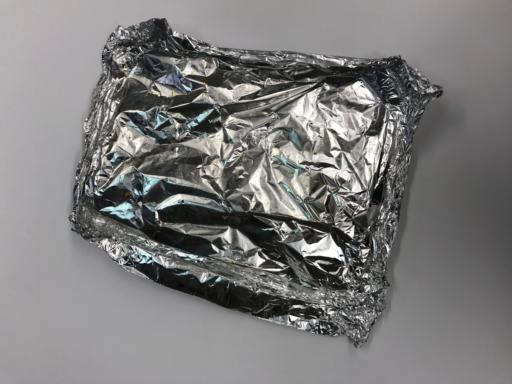
Label: metal